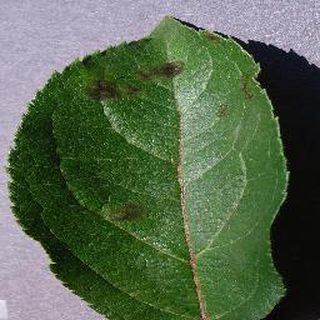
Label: apple_apple_scab